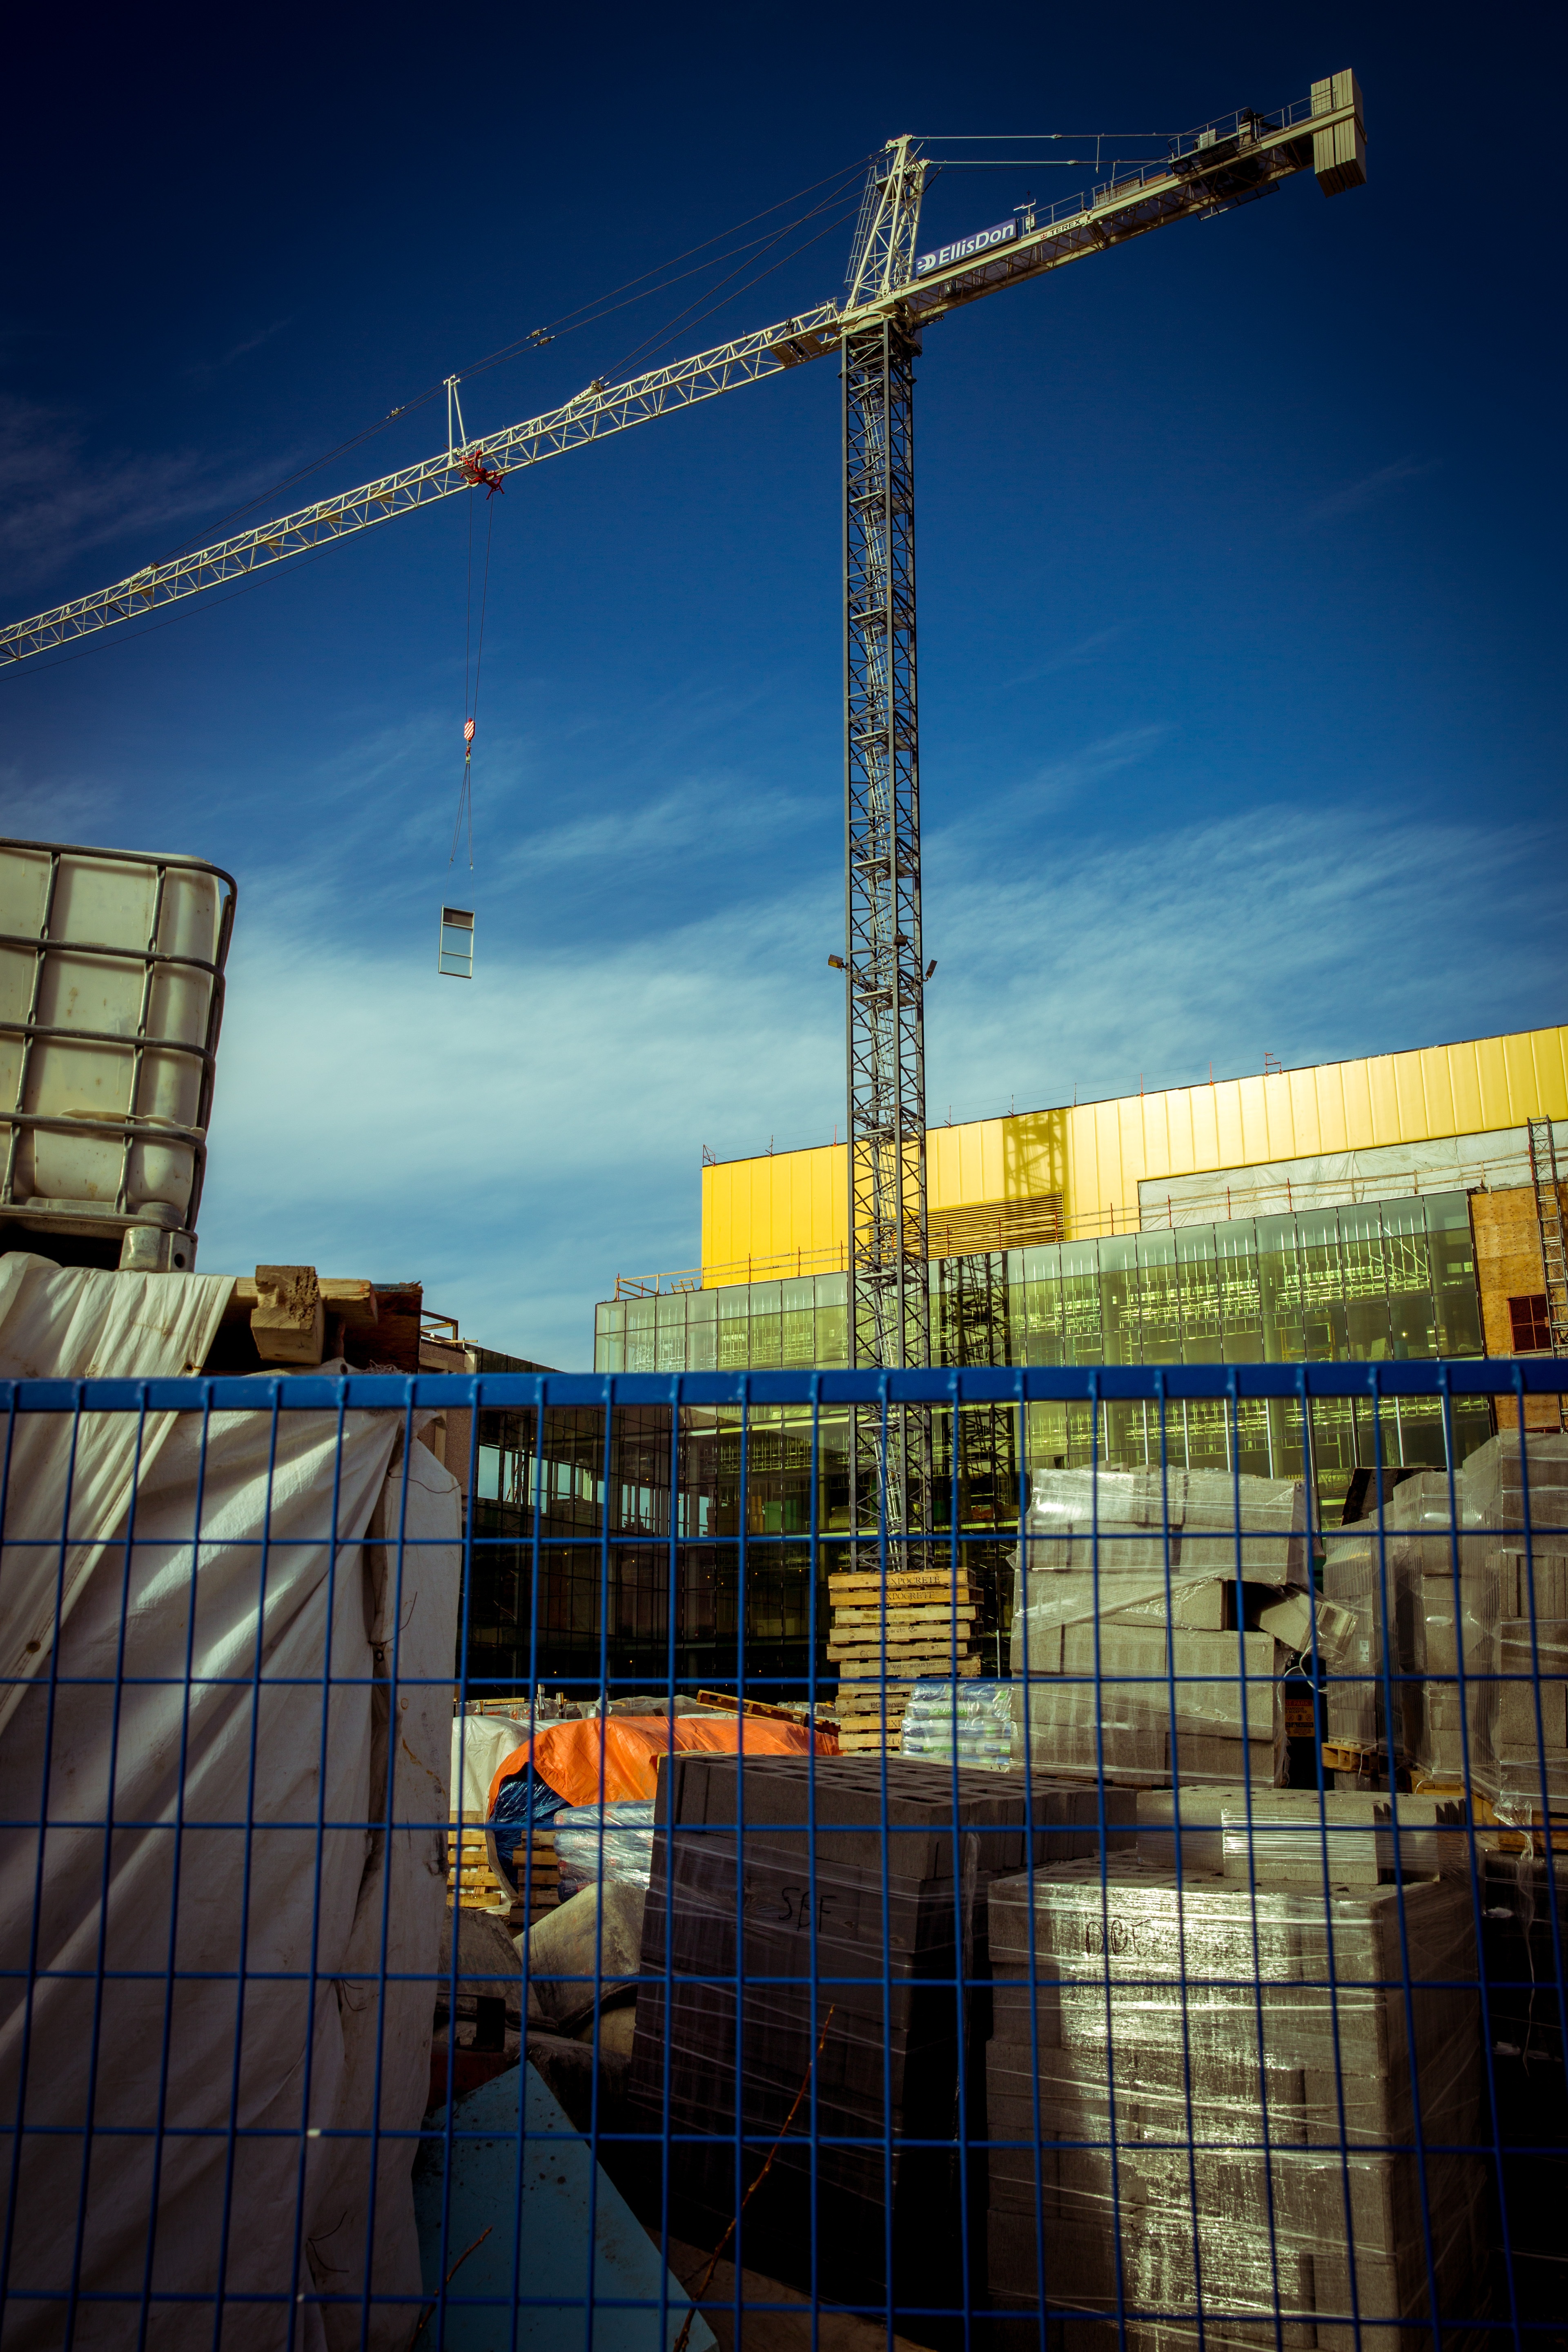
work, light, sunlight, building, skyscraper, evening, construction, reflection, industrial, machinery, industry, electricity, energy, construction site, crane, site, development, building construction, urban area